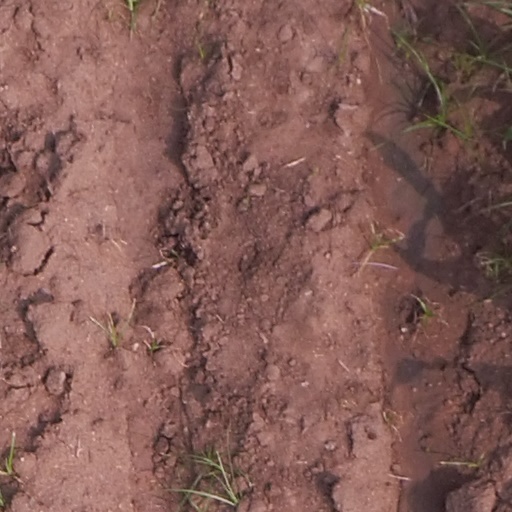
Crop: maize; corn